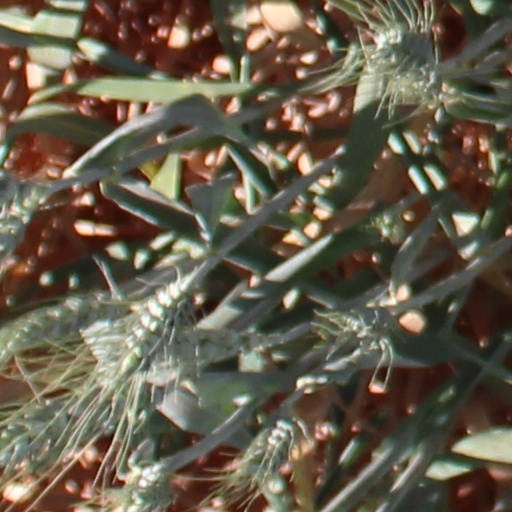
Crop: wheat